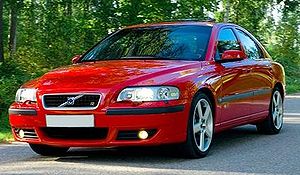
Volvo S60 / S60 (P2, 2000−2009) / S60 R
Volvo S60 er en stor mellemklassebil fra den svenske bilfabrikant Volvo Cars, som har været på markedet siden 2000.